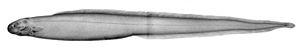
L'anguille à nez court est une espèce d'anguille de haute mer et le seul membre de son genre. Certains auteurs la considèrent comme le seul membre de la sous-famille des Simenchelyinae de la famille des Synaphobranchinae tandis que d'autres la placent dans sa propre famille monotypique des Simenchelyinae. On la trouve dans les océans Atlantique et Pacifique à des profondeurs allant généralement de 500 à 1800 mètres. Bien que se comportant le plus souvent comme un charognard, elle est surtout connue pour utiliser ses puissantes mâchoires et dents pour s'installer comme parasite à l'intérieur de grands poissons